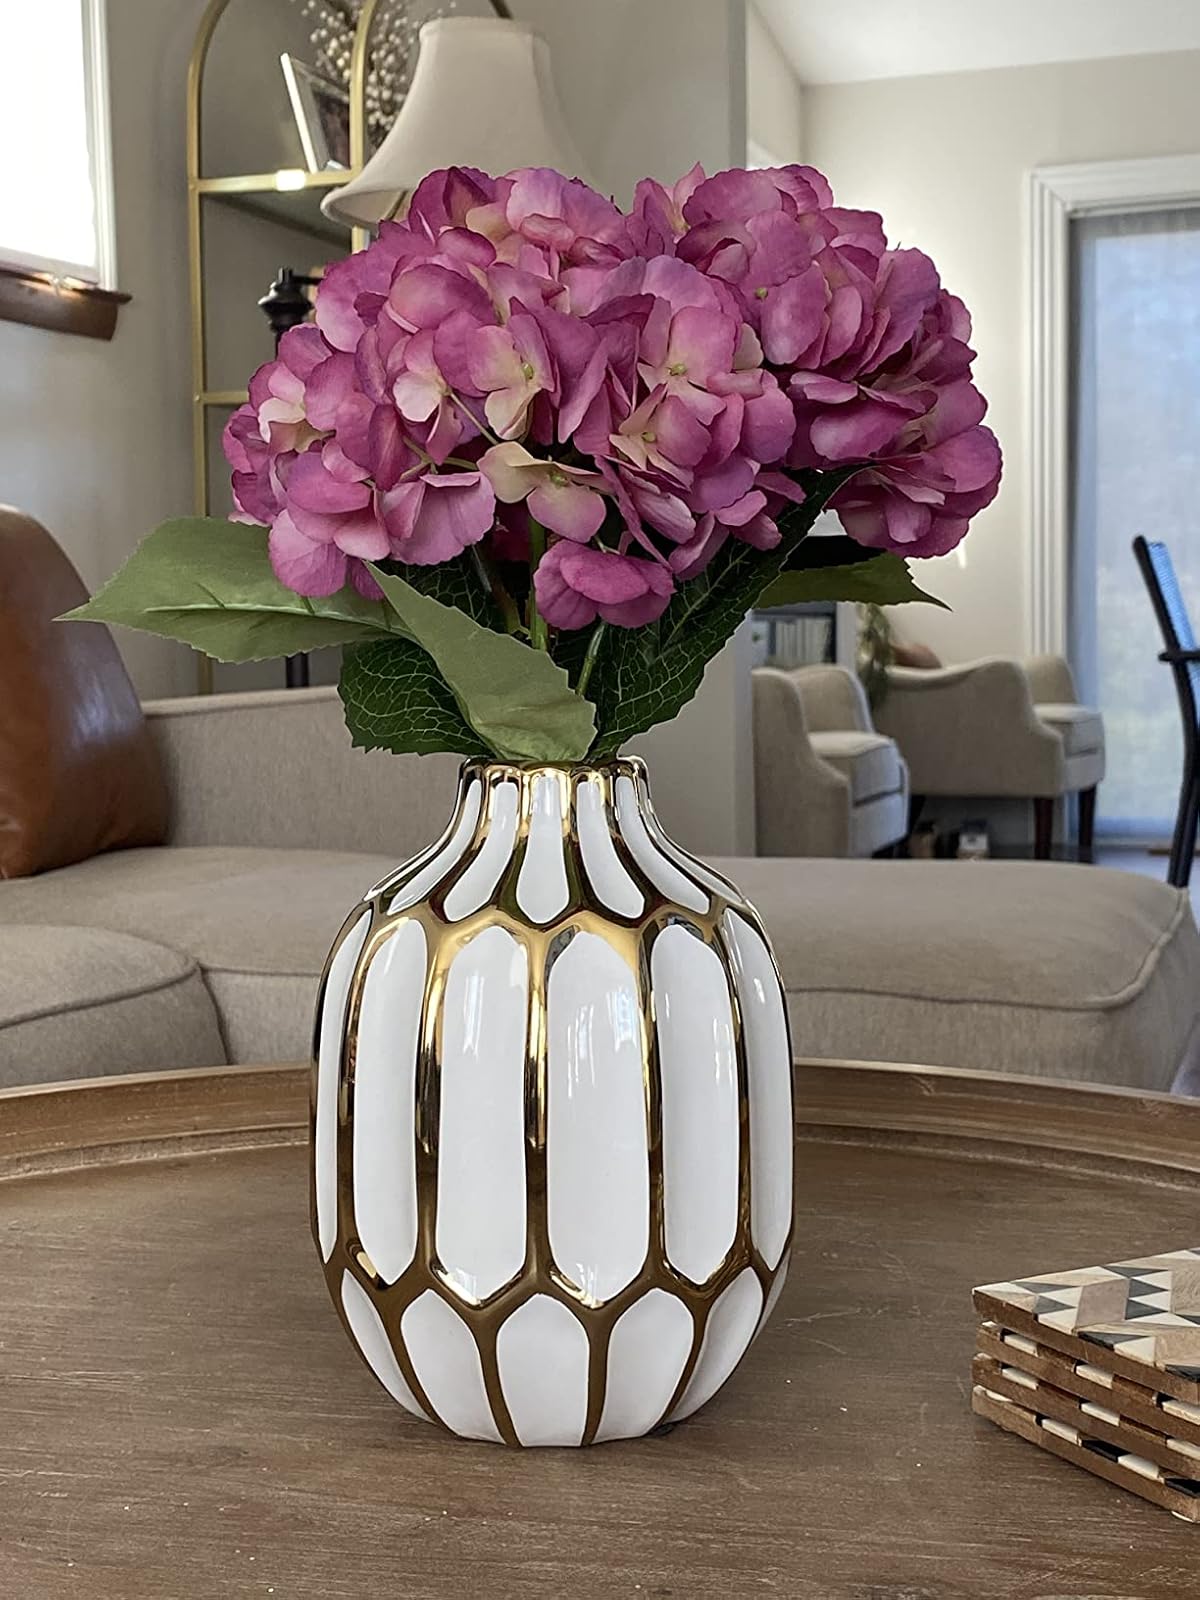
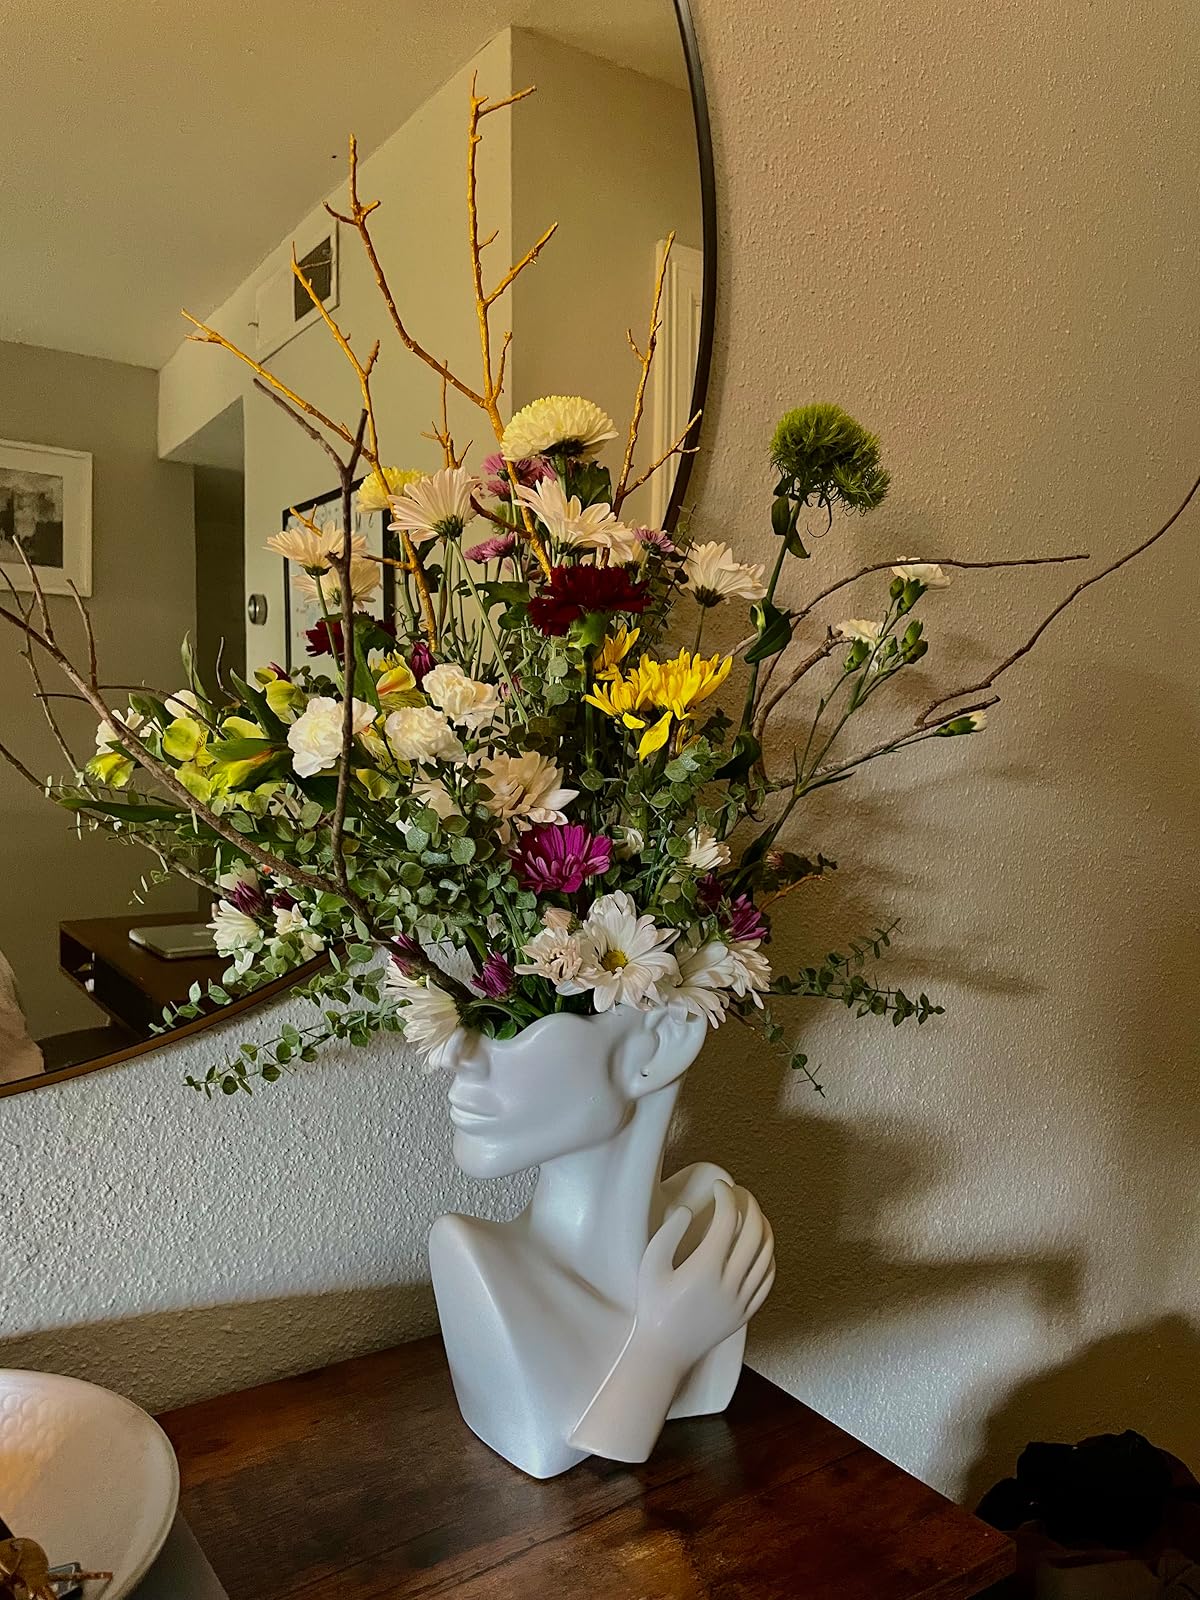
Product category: vase
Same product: no